Just Dance 2024 Edition

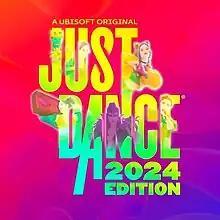

Just Dance 2024 Edition is a 2023 dance rhythm game developed and published by Ubisoft. It was unveiled on June 12, 2023 during the Ubisoft Forward June 2023 presentation as the fifteenth installment in the series and the second annual song pack after its predecessor "Just Dance 2023 Edition". The game was released on October 24, 2023 for Nintendo Switch, PlayStation 5, and Xbox Series X/S.